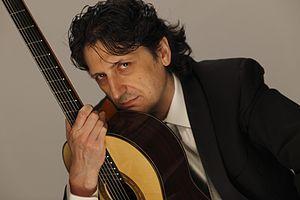
Juan Manuel Cañizares est un guitariste espagnol de flamenco. Il a reçu le Prix national de guitare et le Prix de musique du meilleur interprète de musique classique.